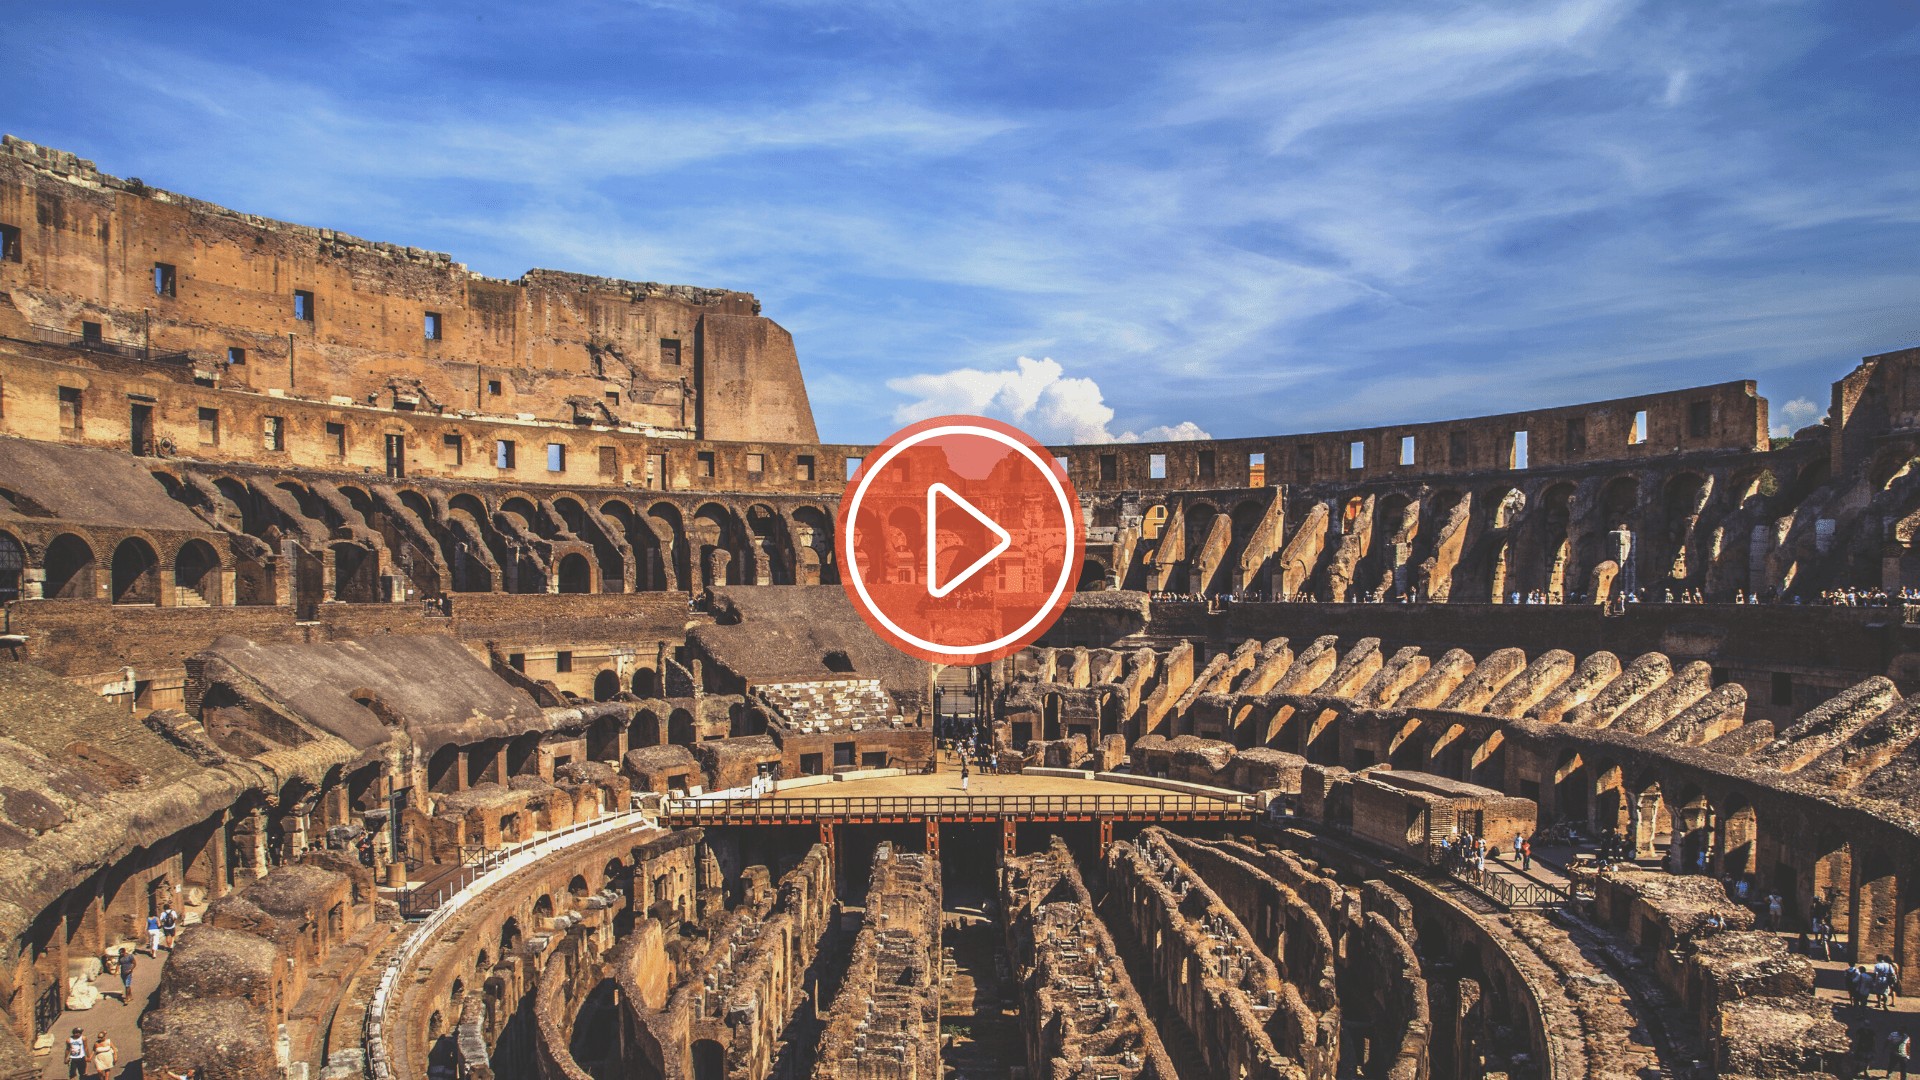
Landmark: Roman Colosseum